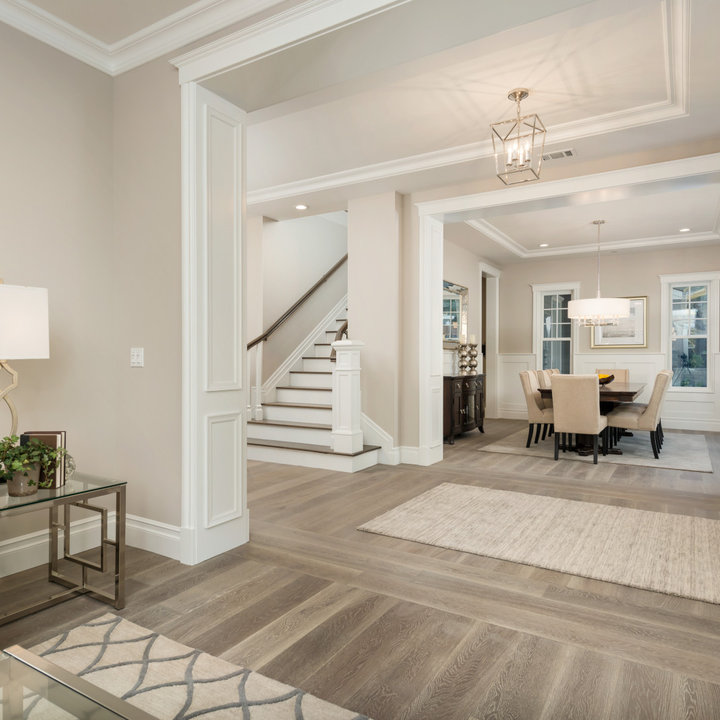
Style: Classic